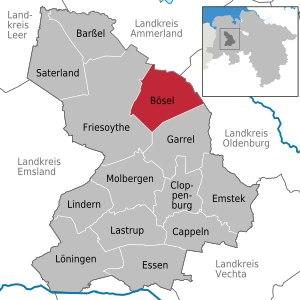
Bösel est une ville allemande située en Basse-Saxe, dans l'arrondissement de Cloppenburg.